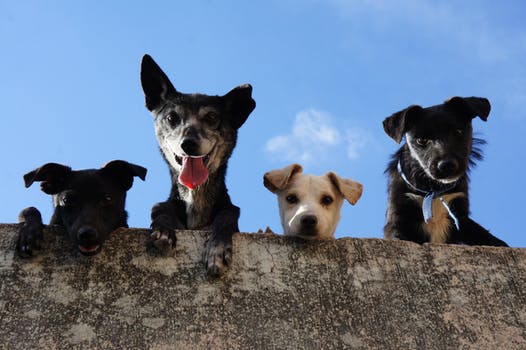
Label: No Watermark